Kenosha Light Station

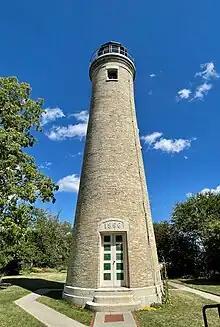
Kenosha Light Station tower

Also known as the "Old Kenosha Light", the lighthouse was replaced by the Kenosha North Pier Light in 1906. The keeper's house continued to be used for many years, however.